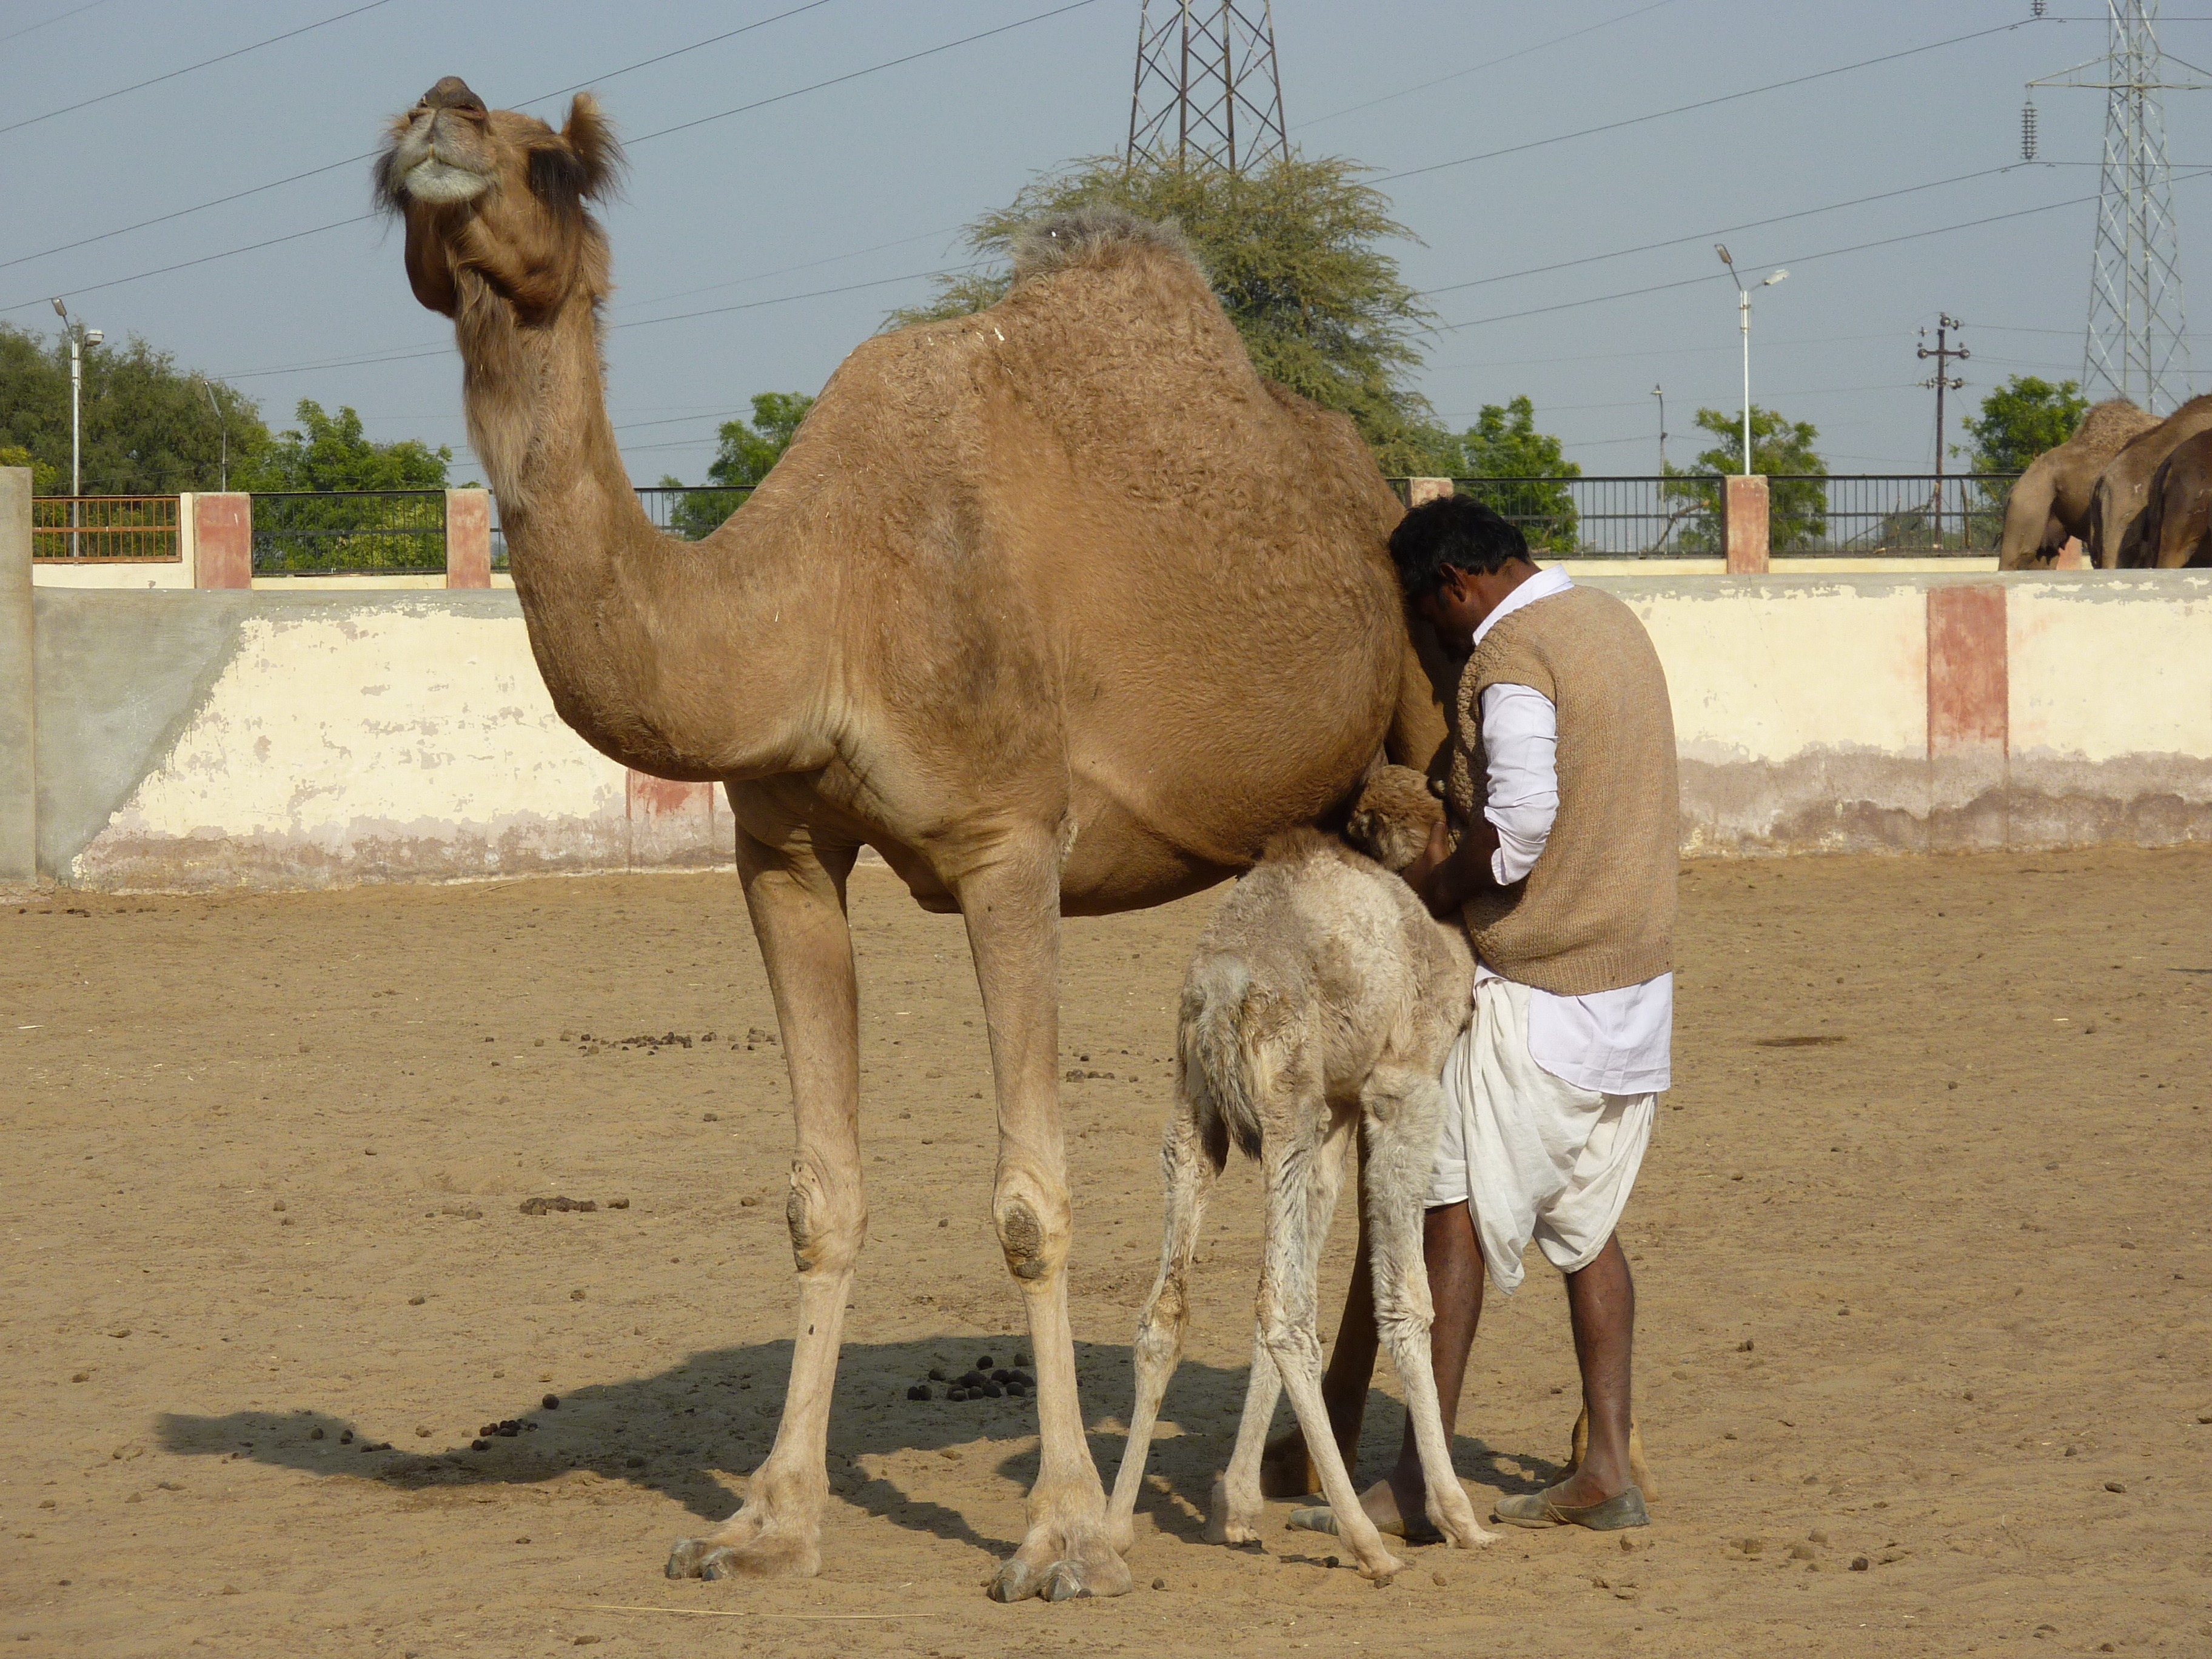
sand, camel, livestock, india, pack animal, camel like mammal, ecoregion, arabian camel, bikaner, camel farm